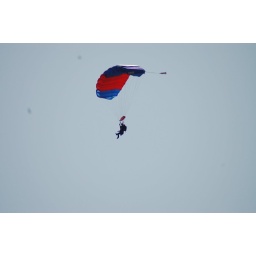
Me in the blue and orange chute.